United States–Uzbekistan relations

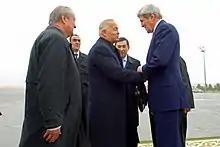
Secretary Kerry shakes hands with President Karimov at Samarkand International Airport, 2015

U.S. Secretary of State James Addison Baker visited Tashkent and Samarkand on February 16, 1992 and met with Uzbekistan's main opposition party, Birlik, a year after the country's independence from the Soviet Union. In April 2000, Secretary of State Madeleine Albright visited Uzbekistan to meet with President Karimov, where they discussed the distinction between Muslim terrorists and peaceful Muslims. In December 2001, Secretary of State Colin Powell visited Uzbekistan to witness the reopening of the Afghanistan–Uzbekistan Friendship Bridge. During his visit, Secretary Powell also met with Uzbek Foreign Minister Abdulaziz Komilov and President Karimov to discuss the security of Central Asia. Secretary of State Hillary Clinton visited Uzbekistan twice in her tenure, in December 2010 and October 2011. In November 2015, Secretary of State John Kerry visited Samarkand as part of his Central Asian tour to reassure the multilateral ties between the United States and the Central Asian nations.